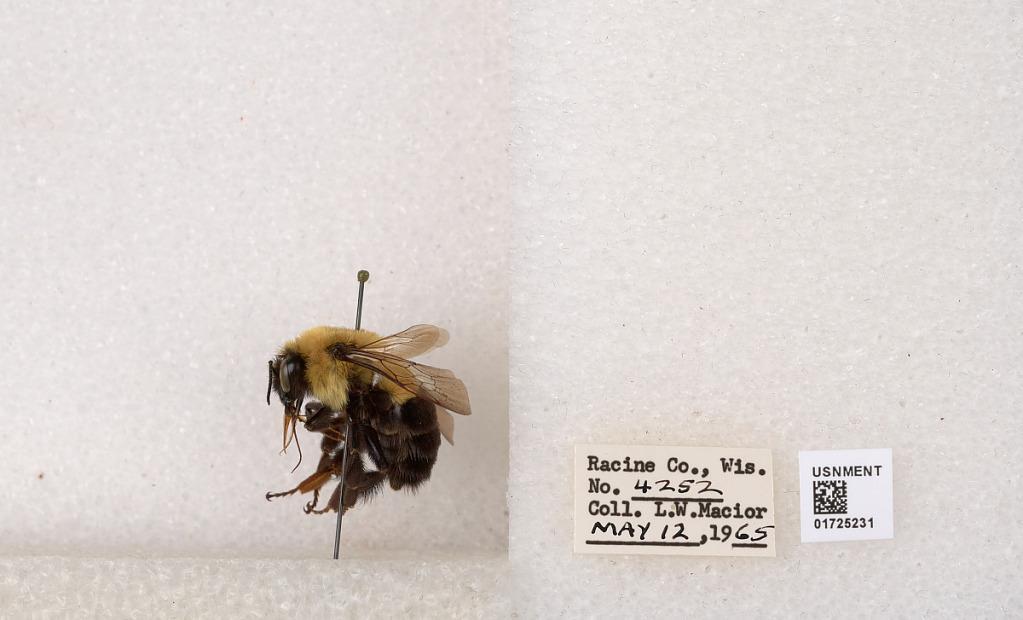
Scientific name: Bombus impatiens Cresson
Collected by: L. Macior
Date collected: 1965-5-12
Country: United States
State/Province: Wisconsin
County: Racine
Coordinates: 42.7299, -87.8123